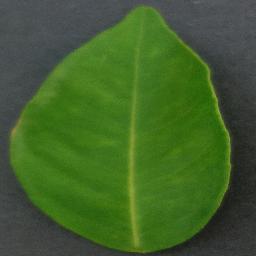
Label: Orange___Haunglongbing_(Citrus_greening)